303rd Cavalry Regiment (United States)

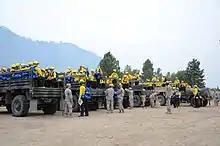
1/303rd Guardsmen depart for final training to assist in firefighting during the 2014 Washington wildfires

On 21 February 2016, the 1st Squadron was inactivated as the 81st Brigade transformed into a Stryker Brigade Combat Team. The squadron was reactivated on 7 May 2016 at the Camp Rilea Armed Forces Training Center in Warrenton, Oregon, operationally controlled by the 96th Troop Command. In event of mobilization, it was to become part of the Oregon Army National Guard's 41st Infantry Brigade Combat Team. The 303rd's headquarters was moved to Vancouver from Kent. Lieutenant Colonel Chris Blanco took command of the new 1st Squadron. The 1/303rd was replaced at Kent on 28 August by the reactivation of the 3rd Battalion, 161st Infantry, forming part of the 81st Stryker Brigade Combat Team. In September 2019, the 303rd Cavalry Regiment was mobilized in support of Operation Spartan Shield. The main body was deployed to Joint Training Center Jordan, while the B Troop was placed in Bahrain. The unit later demobilized in Fort Bliss, TX in mid-June and early July 2020. In October 2020, the 303rd was activated on a state level in response to possible civil unrest prior to and after the 2020 November elections. They were later activated in January 2021 following the trespassing on the Governor's residence and prior to President Biden's Inauguration, remaining in the state capitol of Olympia for three weeks.